Oceanside, New York

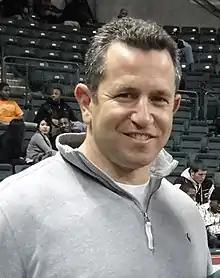
Jay Fiedler

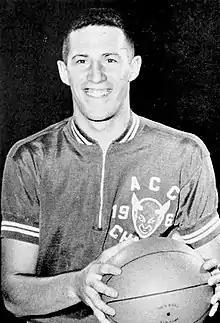
Art Heyman

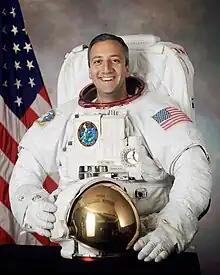
Mike Massimino

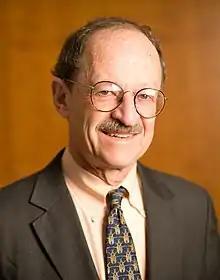
Harold Varmus

All of Oceanside is in New York's 4th congressional district, which is represented by Congresswoman Laura Gillen. Despite Democratic Victories in the past, Donald Trump won the popular vote in Oceanside in the 2016 election.